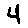
Label: 4